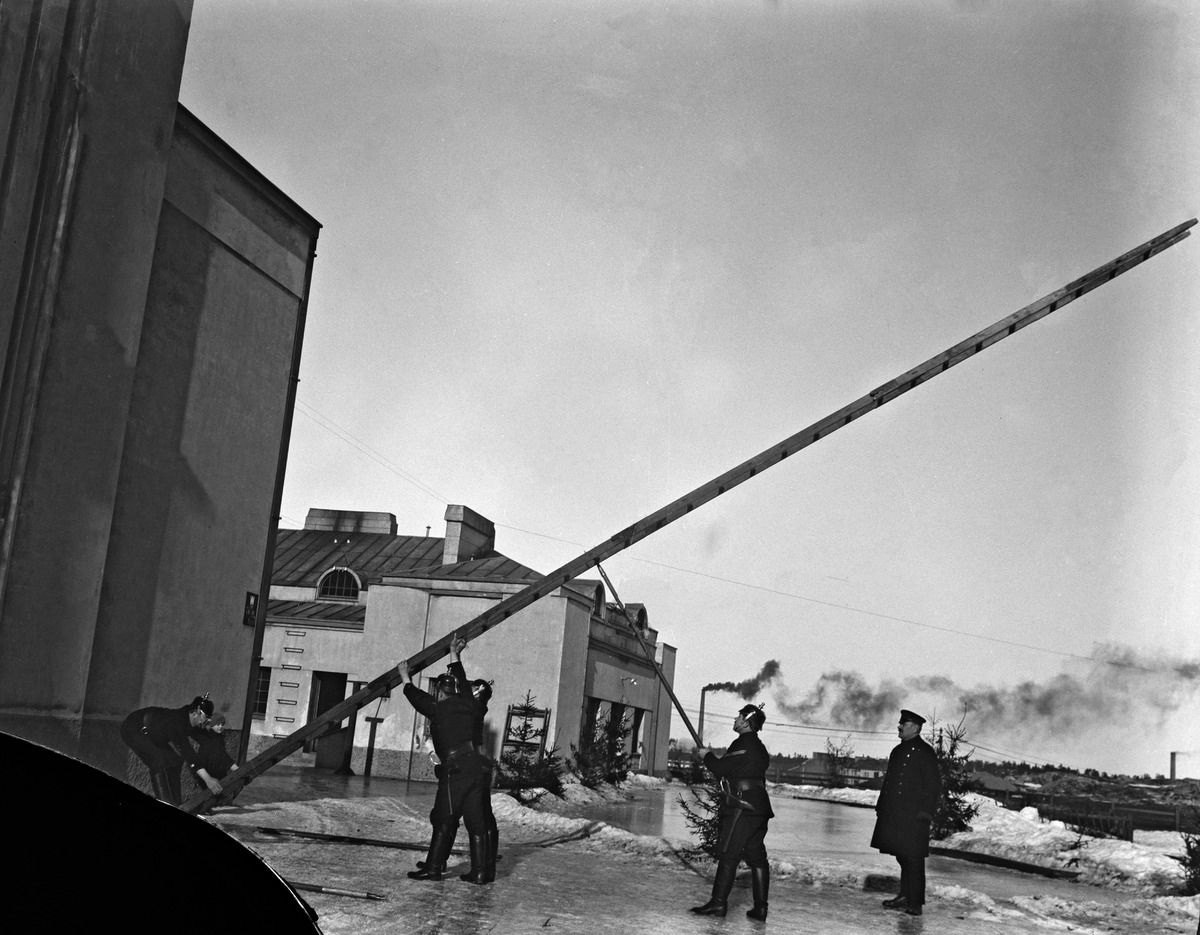
Jatkotikapuuharjoitus Kallion paloasemalla
sisällön kuvaus: Jatkotikapuuharjoitus Kallion paloasemalla. Menossa harjoituksen vaihe 3. Kuva on otettu aseman eteläpuolelta Agricolankadun puolelta. mustavalkoinen
Ajankohta: kuvausaika 1910-1930 -luvut
Paikka: Suomi, Uusimaa, Helsinki, Kallio Helsinki, Linjat Helsinki, Agricolankatu 15
Aiheet: Palokunnat, paloasemat, palomiehet, harjoitukset, pukeutuminen